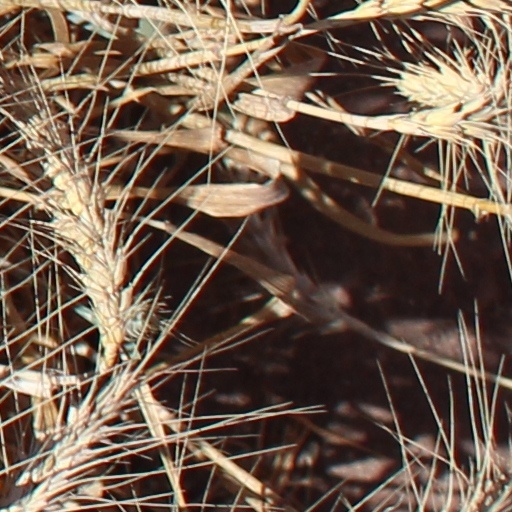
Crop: wheat